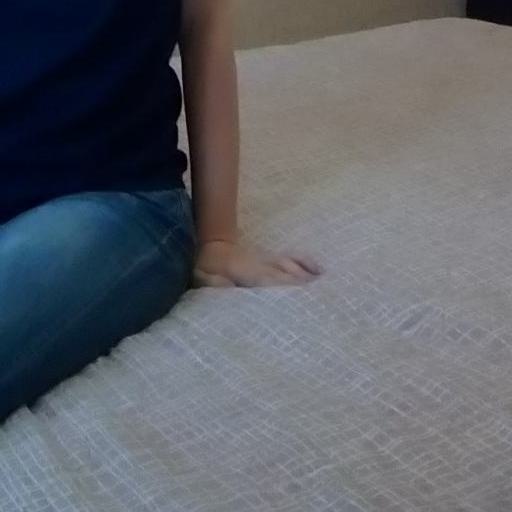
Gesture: no_gesture